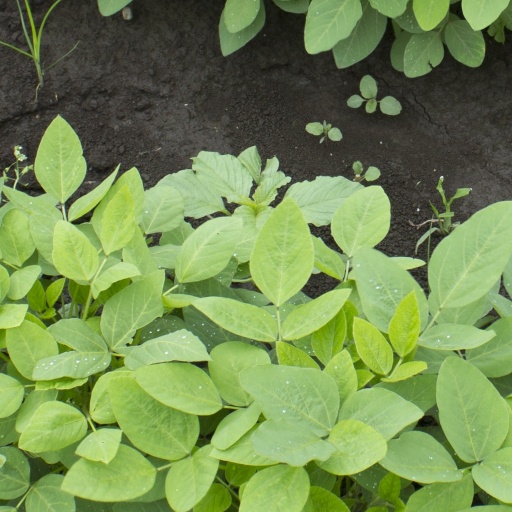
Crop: soybean